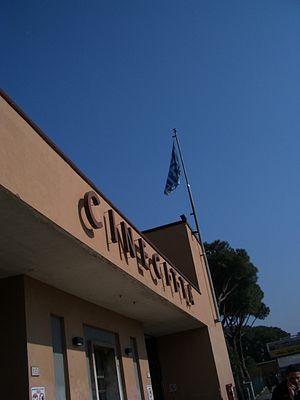
Cinecittà
Indgangspartiet til Cinecittà.
Cinecittà er et stort filmstudie i Rom. Cinecittà er centrum for italiensk film og anses som Italiens modstykke til Hollywood.